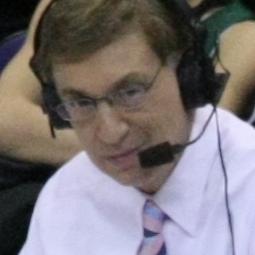
Age: 66